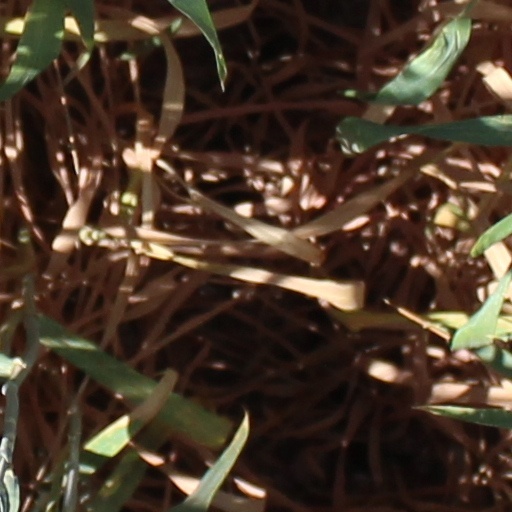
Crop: wheat